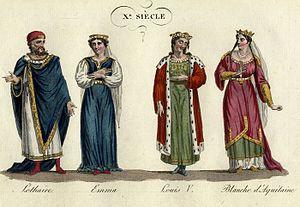
Texte de l'illustration